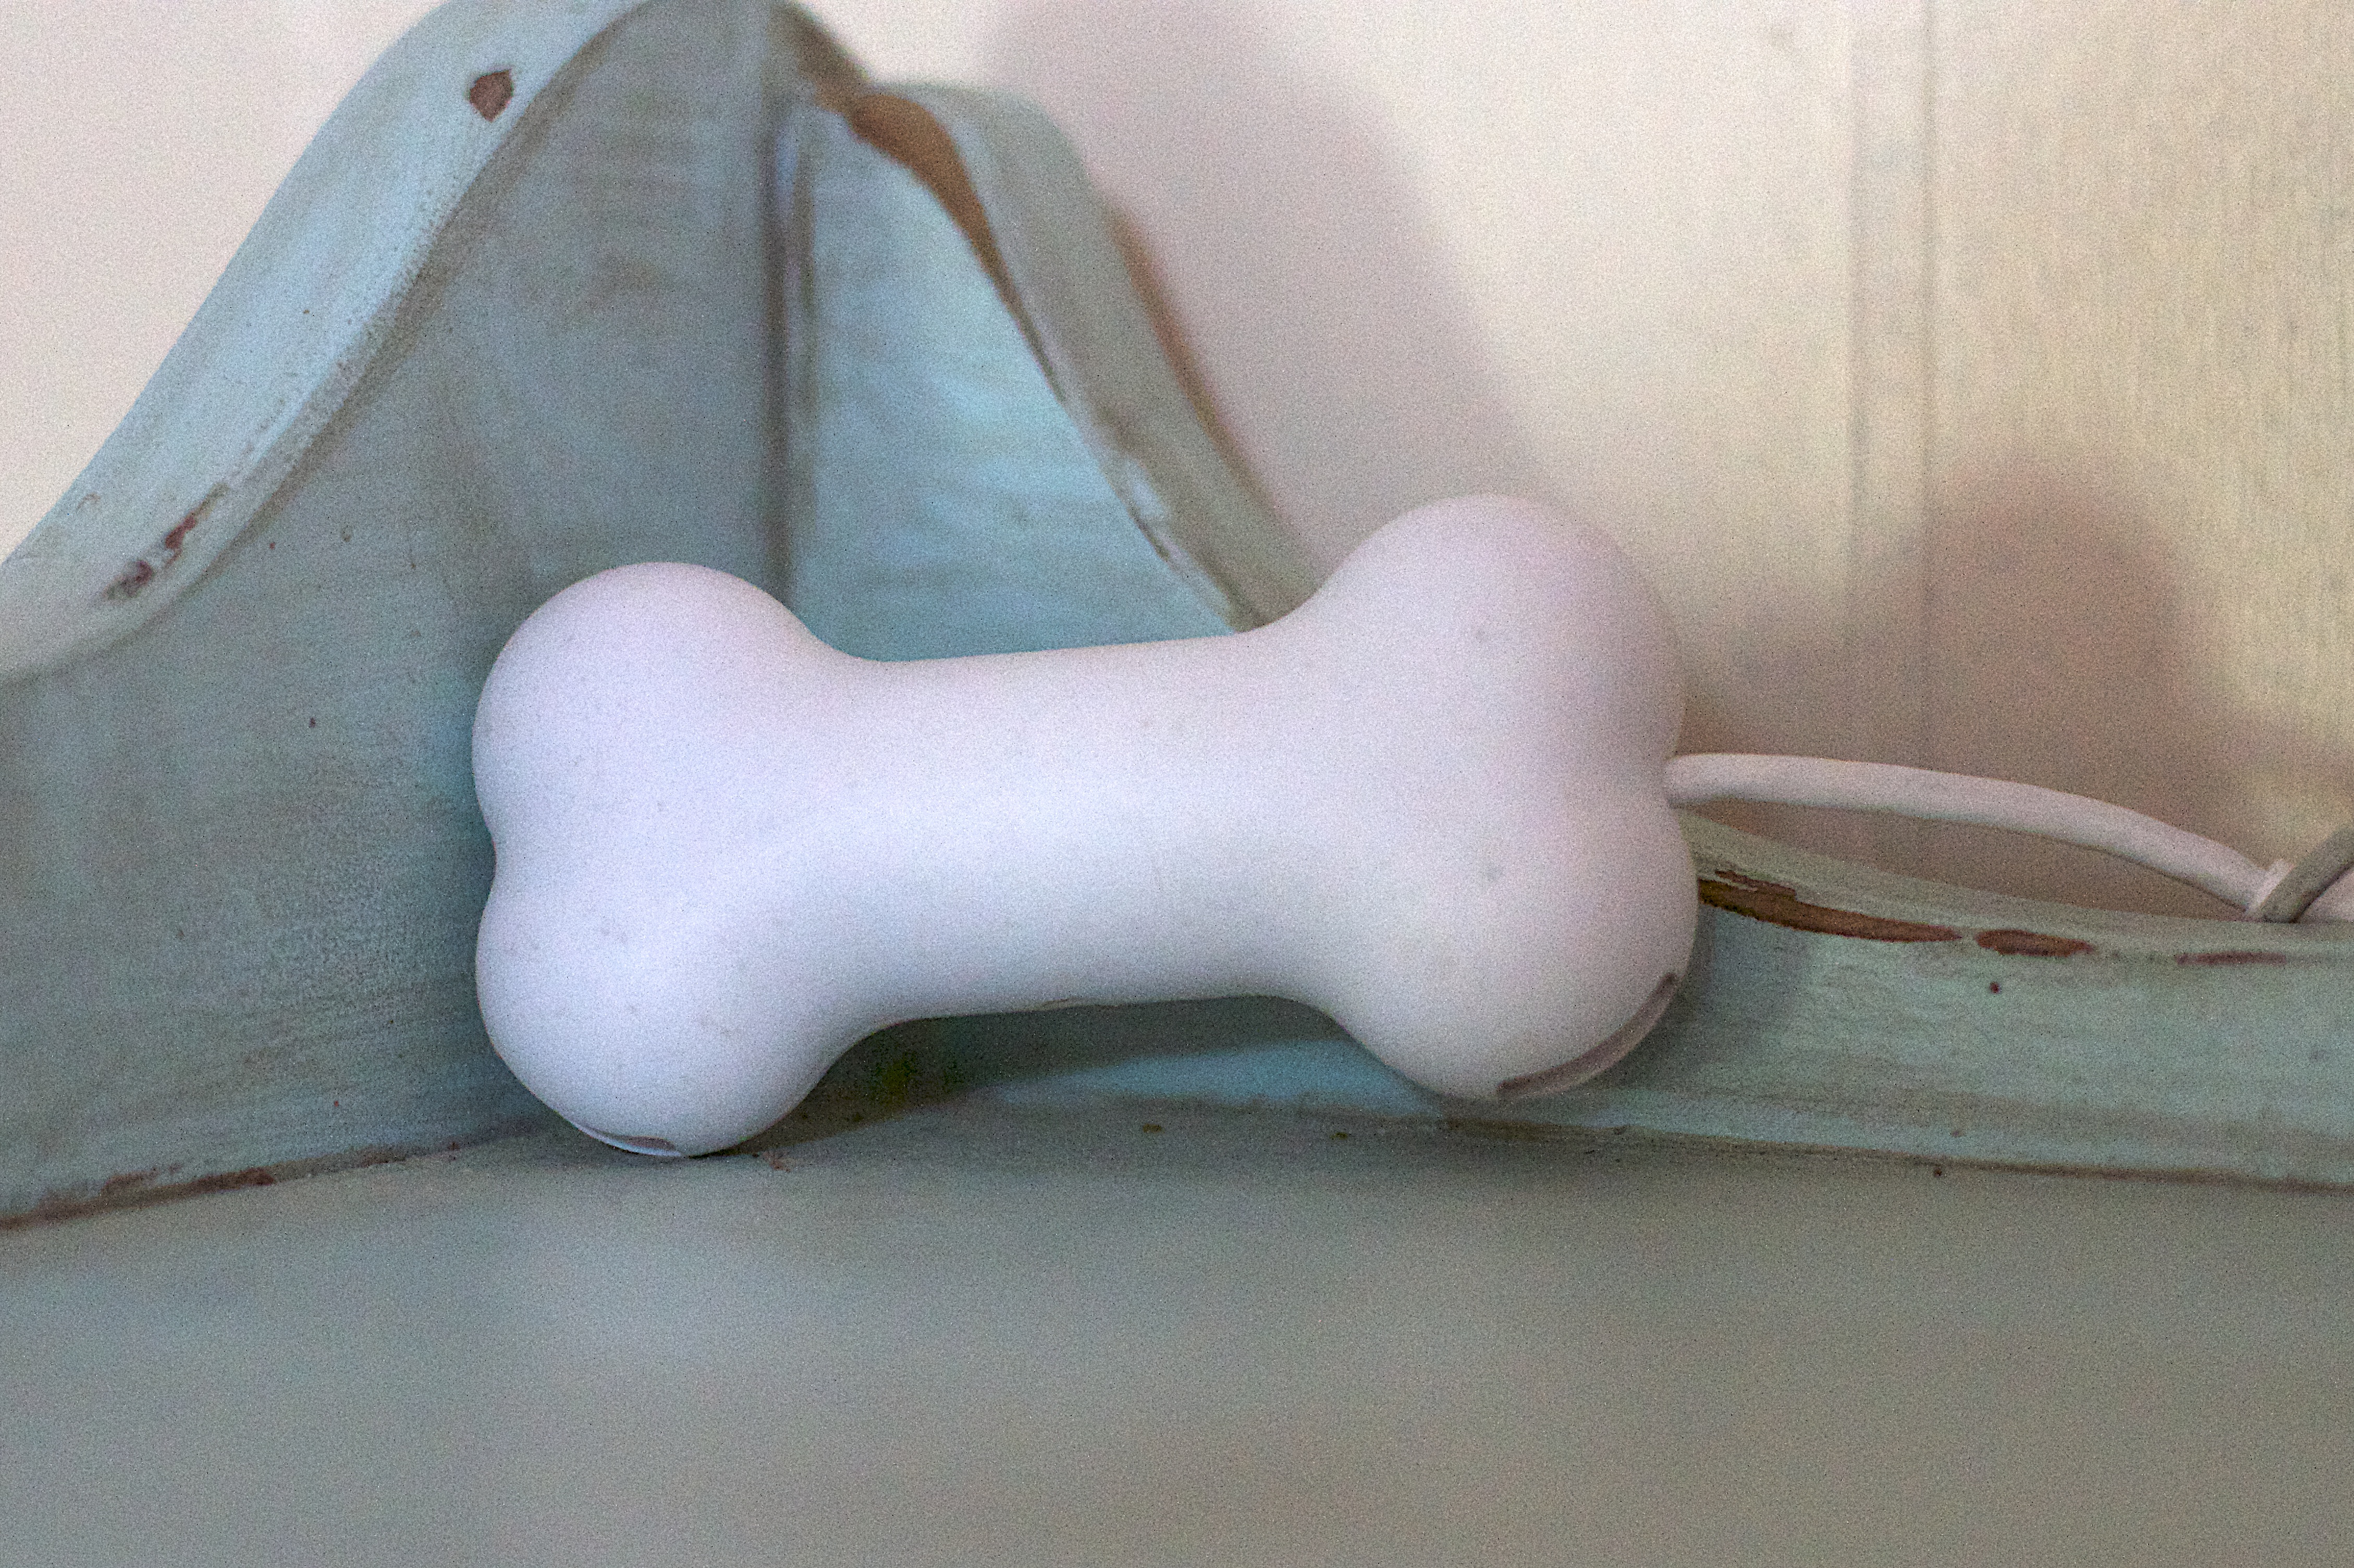
hand, white, leg, ceramic, ear, human body, sculpture, nose, art, footwear, skin, organ, tooth